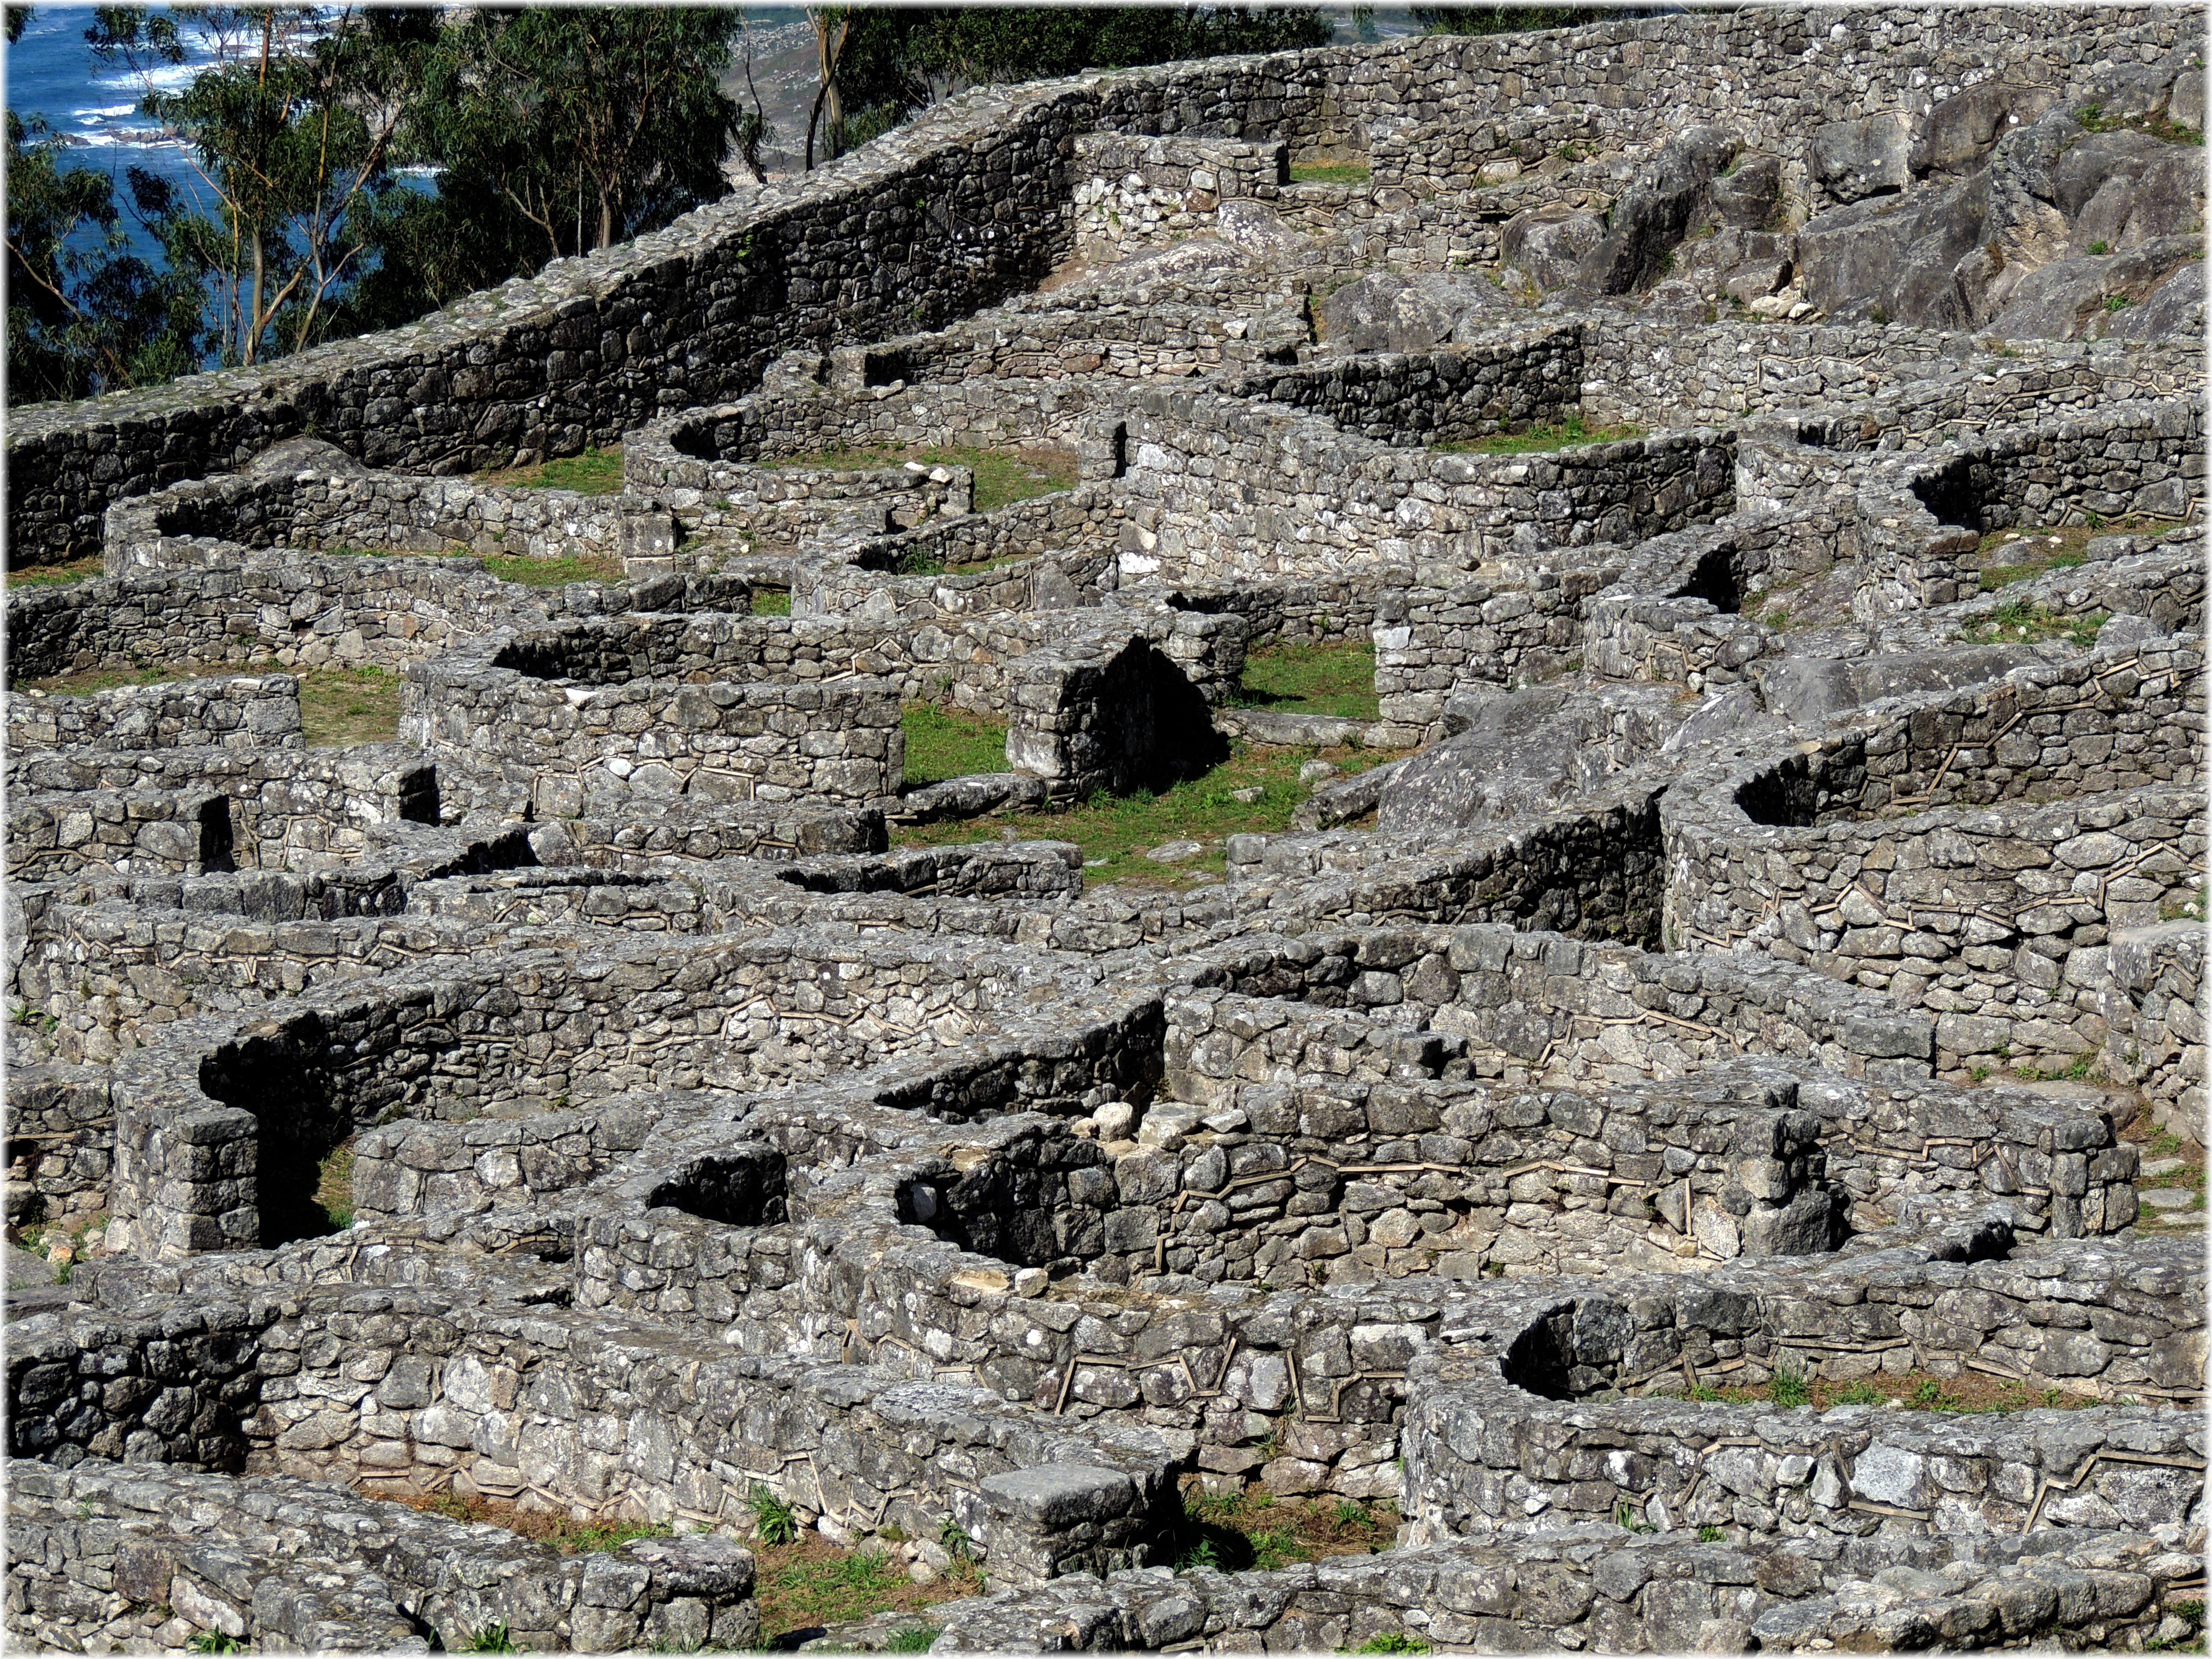
wall, europe, spain, espagne, amphitheatre, geology, ruins, europa, galicia, piedra, pontevedra, castro, pedra, espana, aguarda, galiza, galice, provinciapontevedra, cabanas, arqueologia, poblado, santategra, arqueoloxia, poboado, pobladocelta, poboadocelta, archaeological site, aerial photography, ancient history